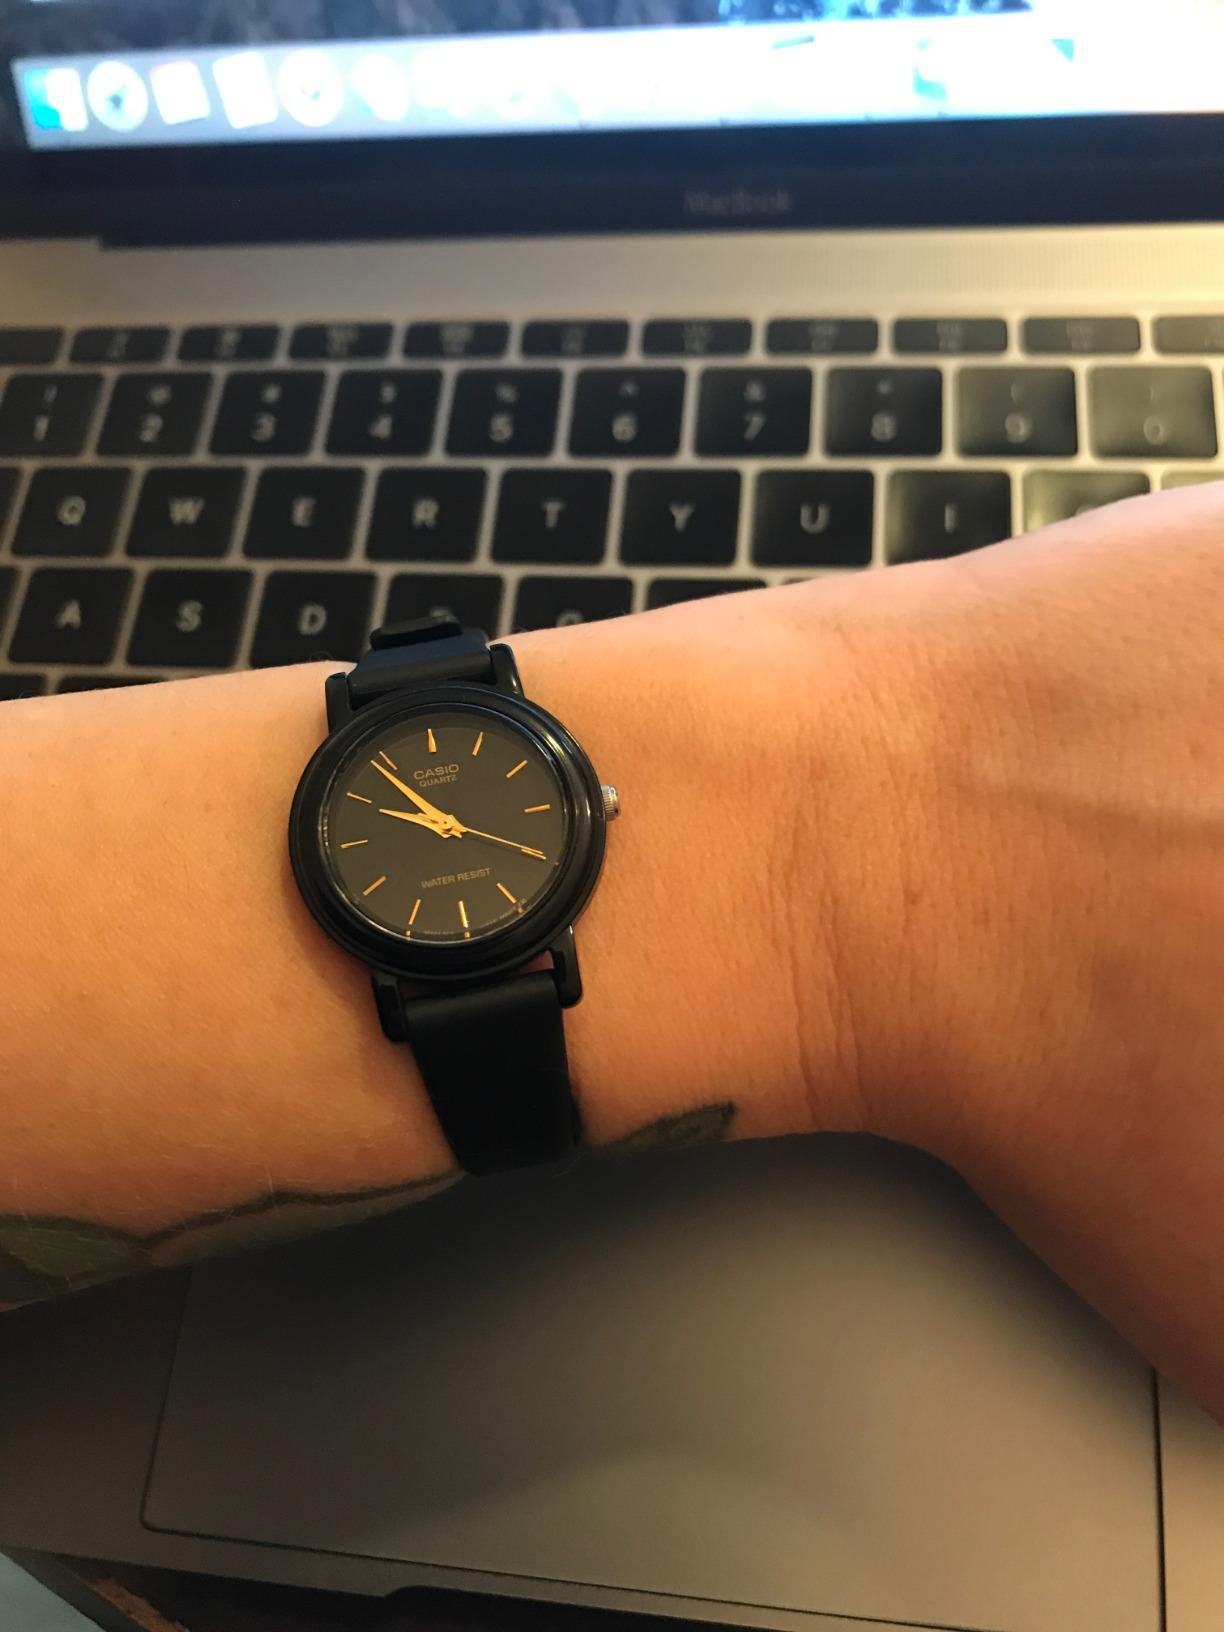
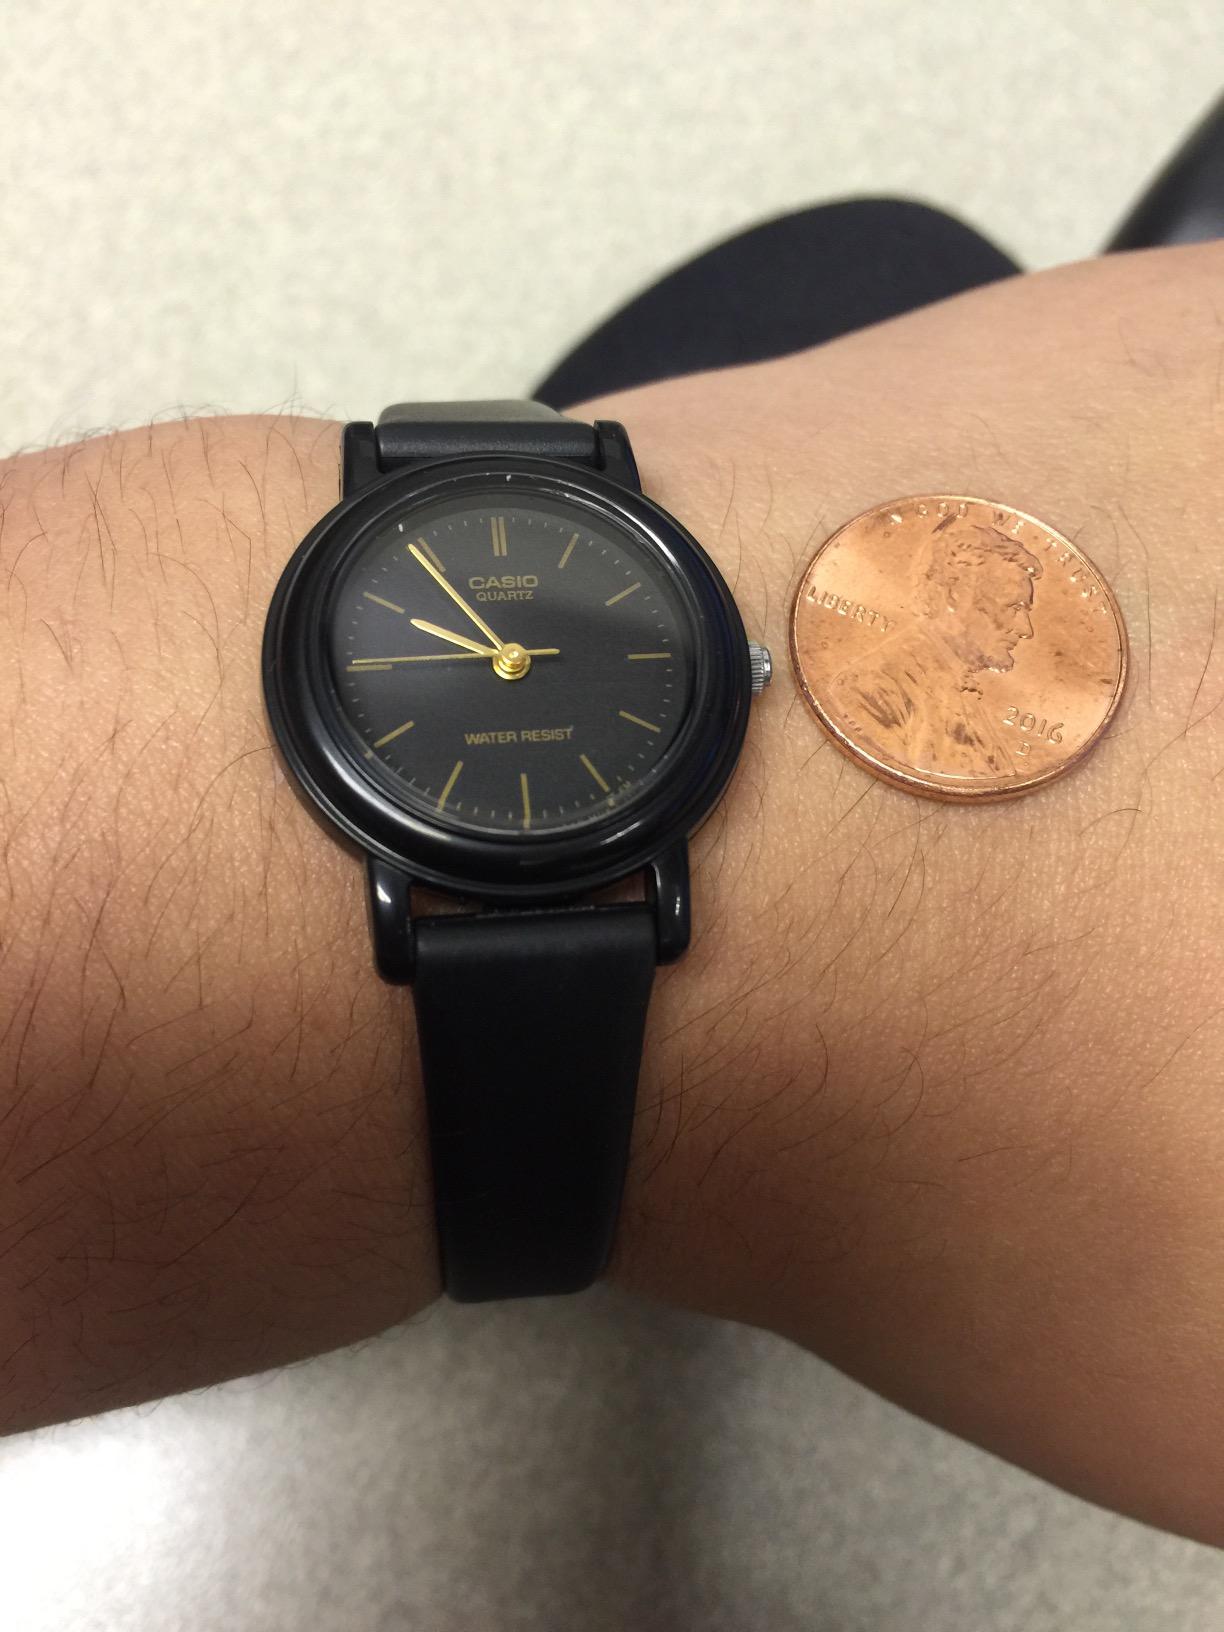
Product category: accessories_watch
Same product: yes